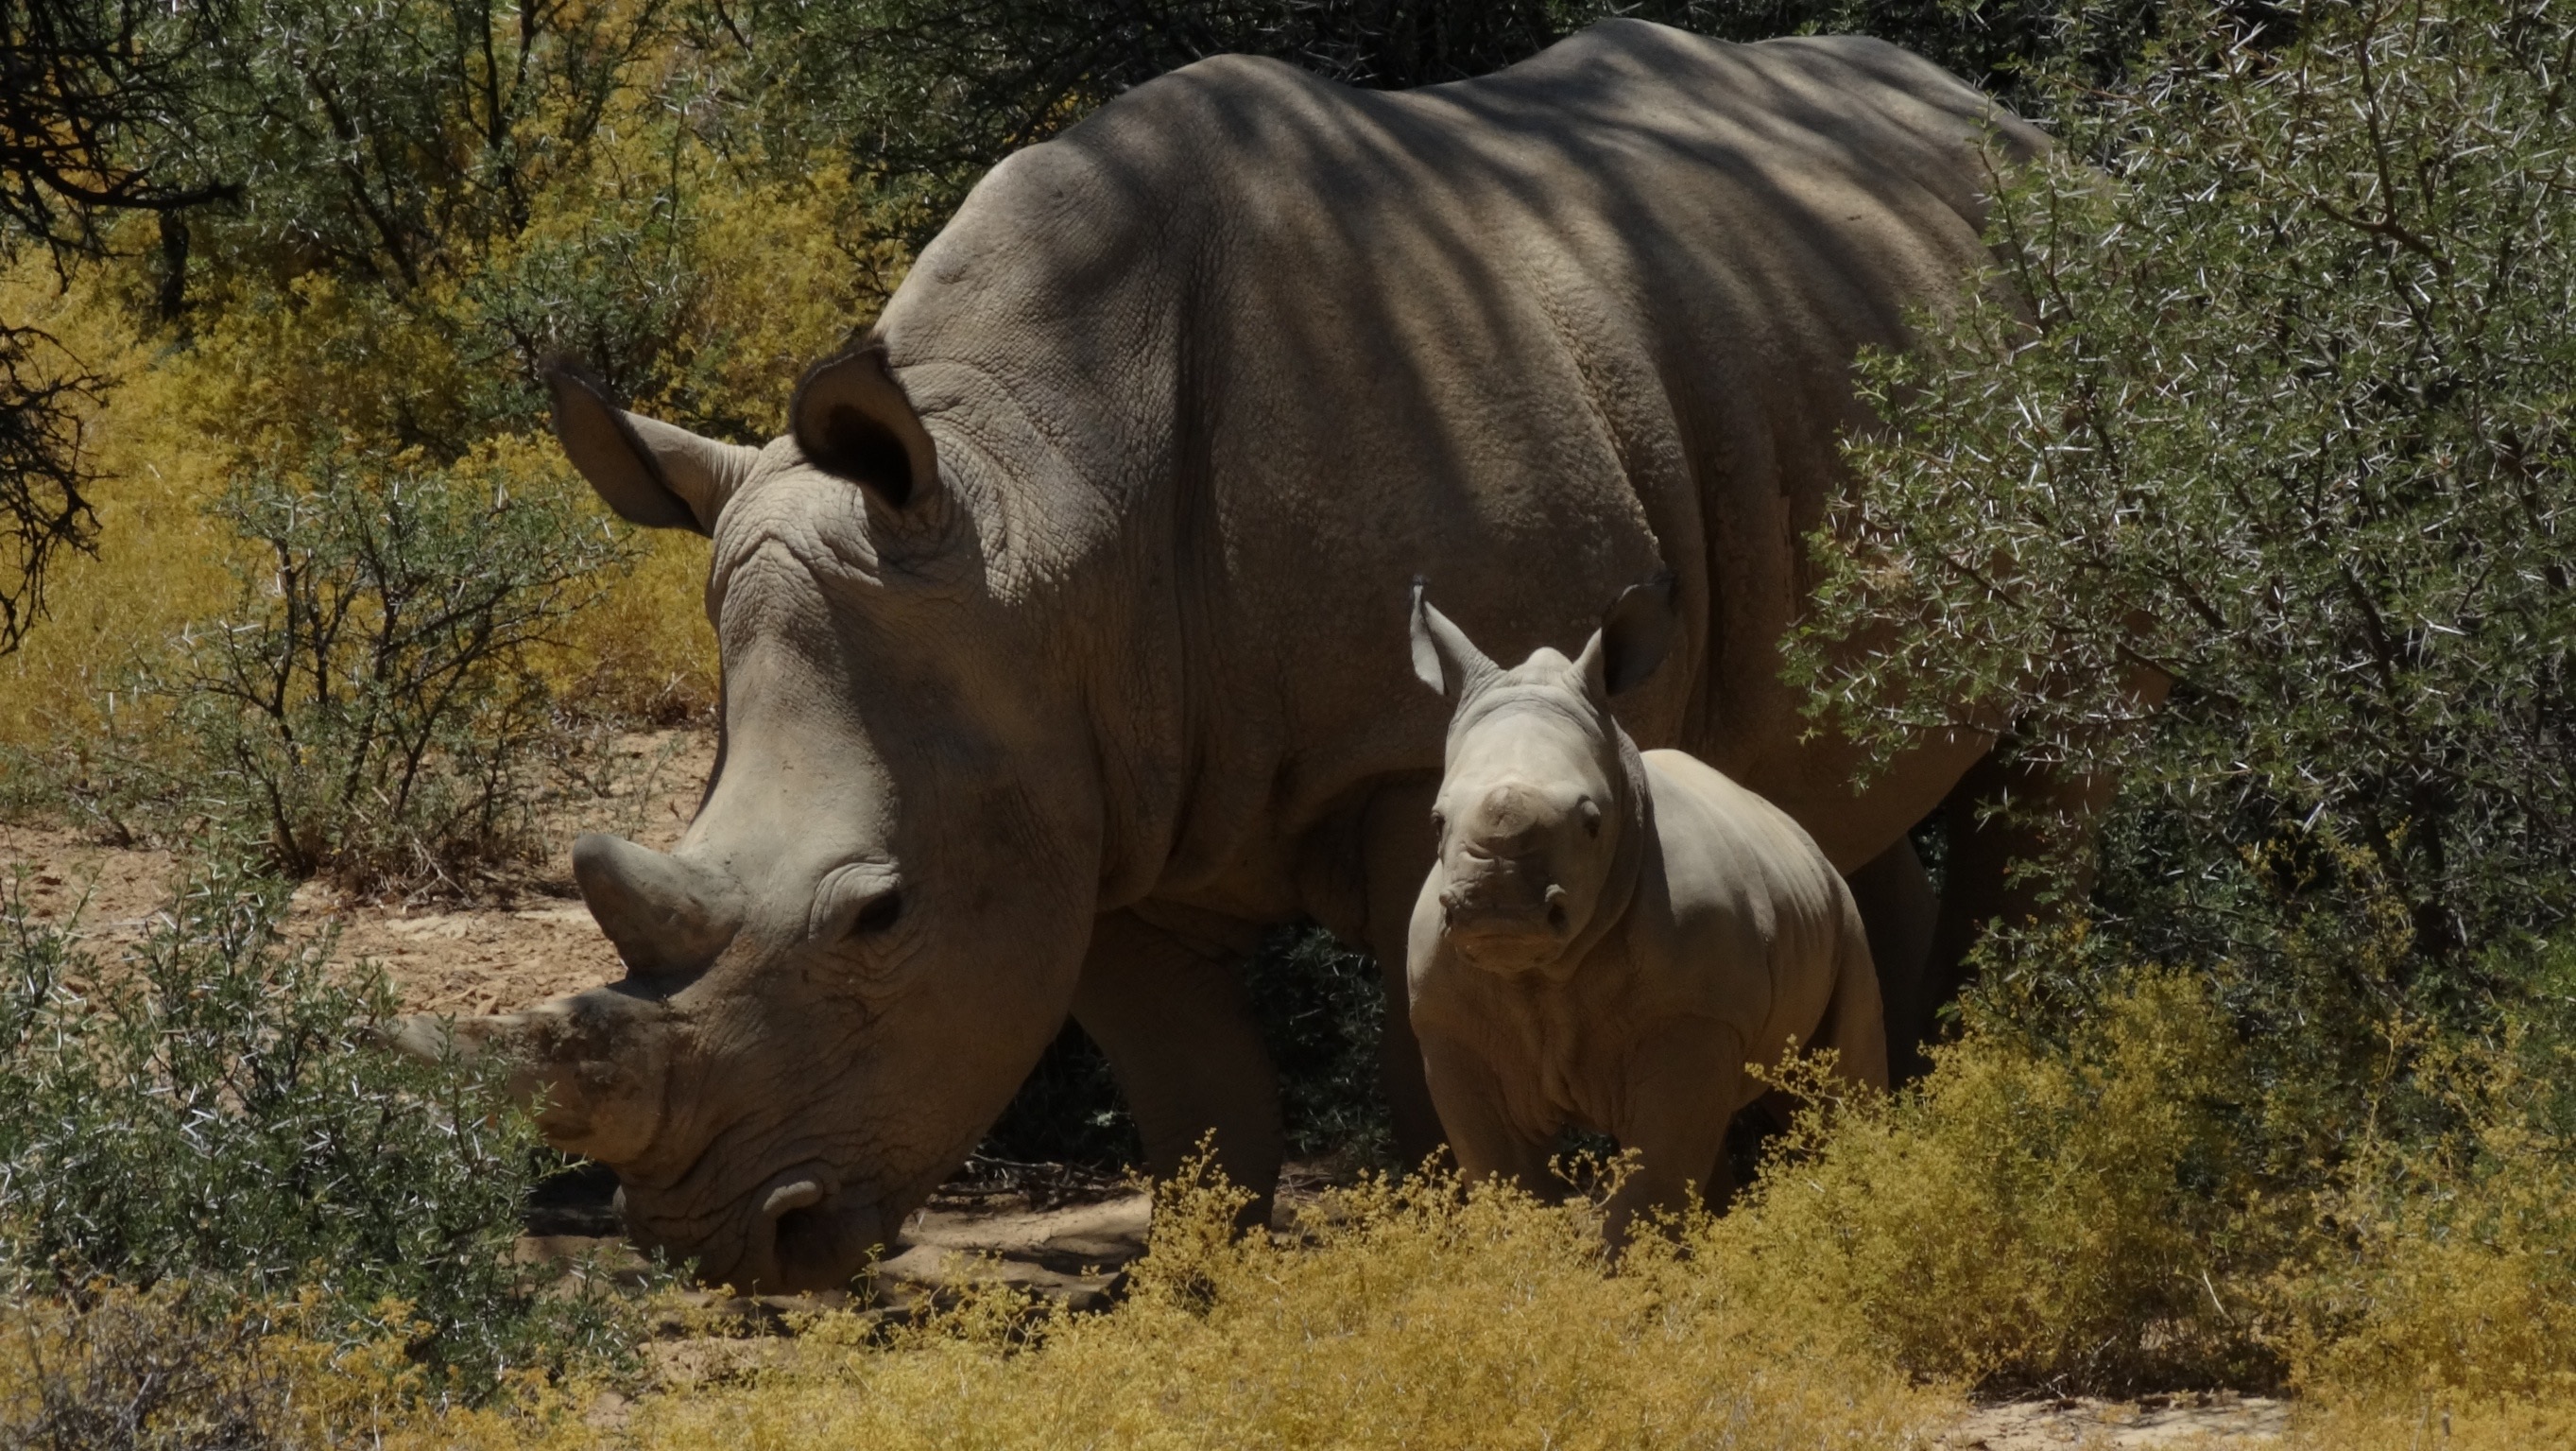
adventure, wildlife, zoo, horn, grazing, africa, mammal, fauna, savanna, rhino, family, rhinoceros, conservation, safari, parents, earth day